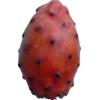
Label: cactus_fruit_red